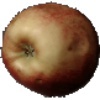
Label: Apple Red 3